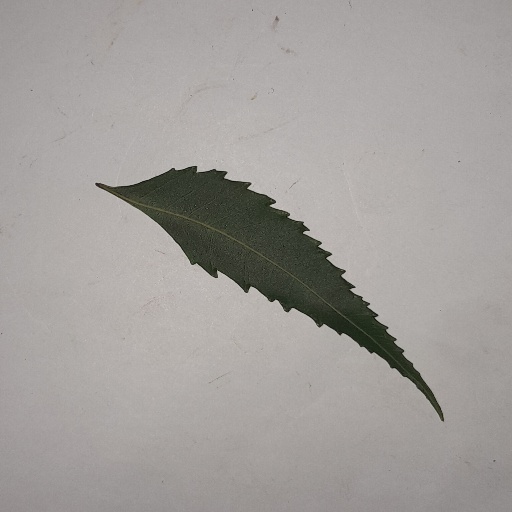
Species: Neem
Leaf condition: Healthy Leaf